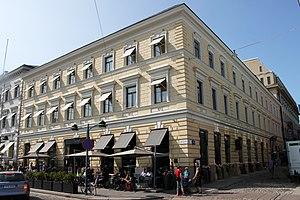
Cette Liste des bâtiments historiques d'Helsinki est non exhaustive et répertorie les plus anciens bâtiments du centre d'Helsinki datant du milieu du XVIIIᵉ siècle.
Esplanadi, en suédois Esplanaden est le nom qui désigne collectivement deux rues et un parc du centre de la capitale finlandaise Helsinki. Elle est souvent surnommée Espa par les habitants de la capitale. Entre les rues Pohjoisesplanadi et Eteläesplanadi, bordées de boutiques de luxe, de cafés et de ministères, on trouve un parc fondé en 1812 lors de la conception par Johan Albrecht Ehrenström du plan géométrique actuel de la cité.
L'immeuble Brofeldt est un bâtiment historique du quartier de Kruununhaka à Helsinki en Finlande.